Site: brandenburg
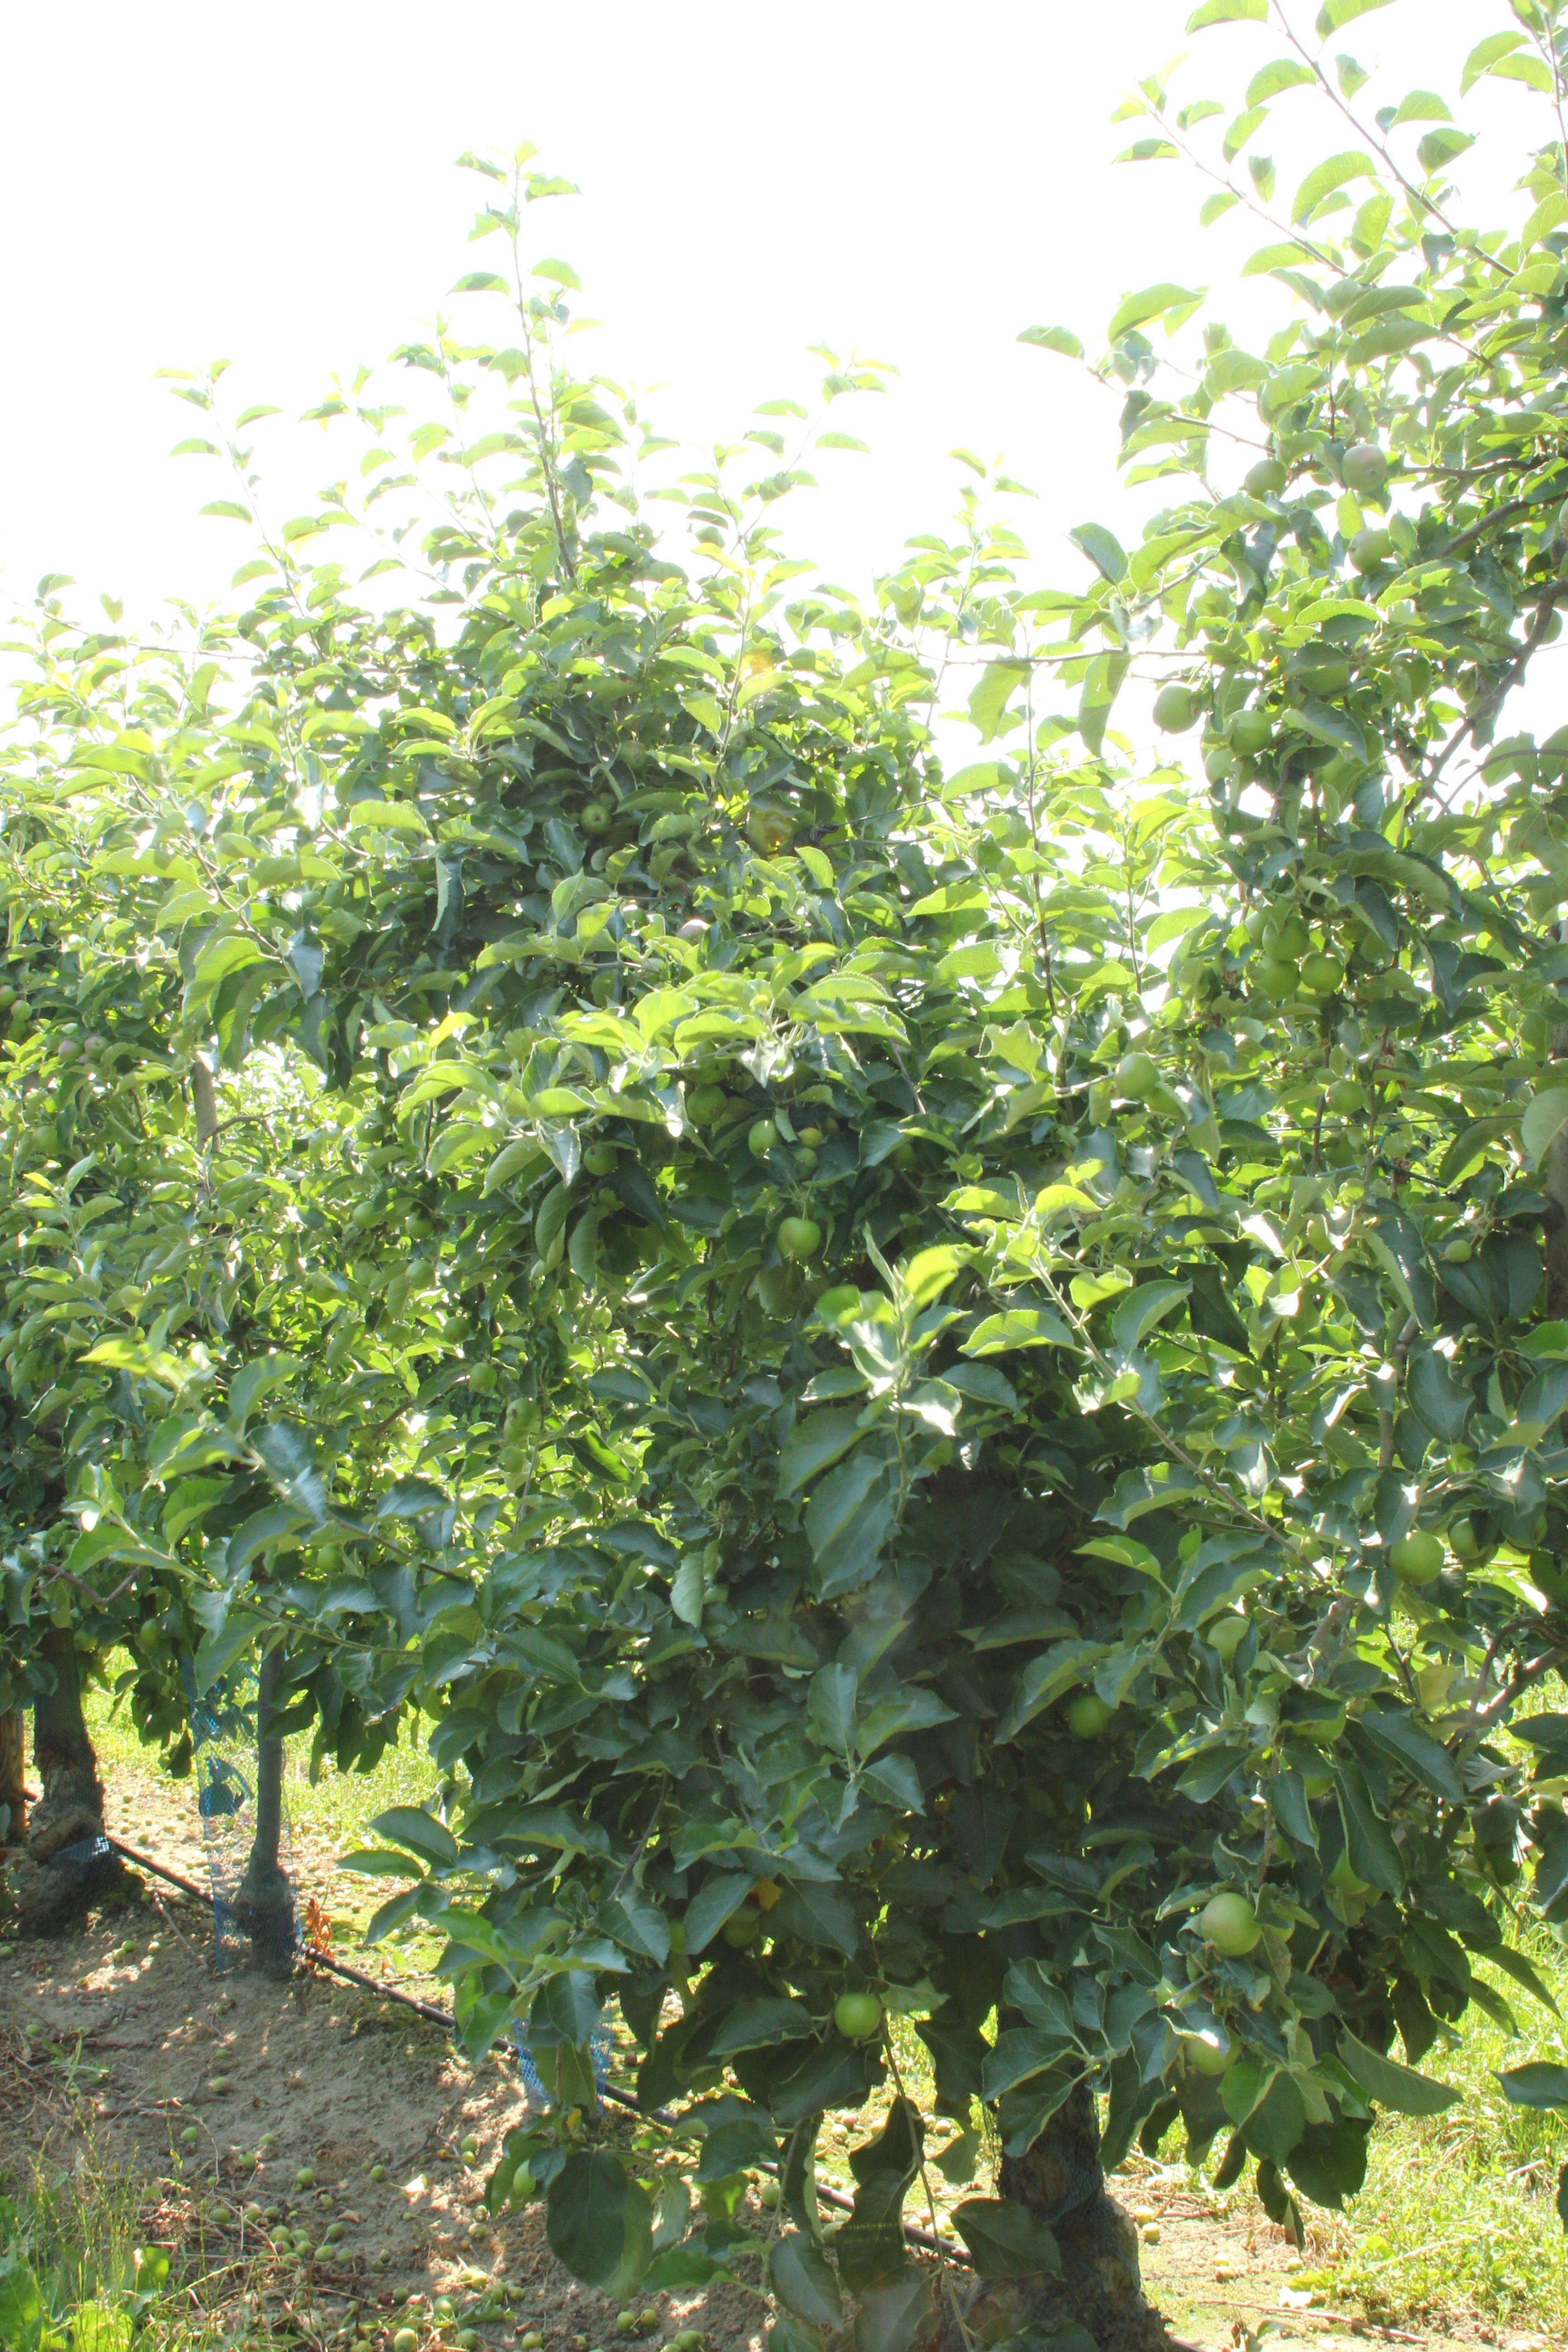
Growth stage (BBCH 74): Development of fruit